Matilda's Legacy

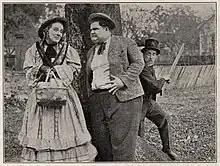
Mae Hotely and Oliver Hardy in a publicity still from "Matilda's Legacy"

Matilda's Legacy is a 1915 American silent comedy film featuring Oliver Hardy.